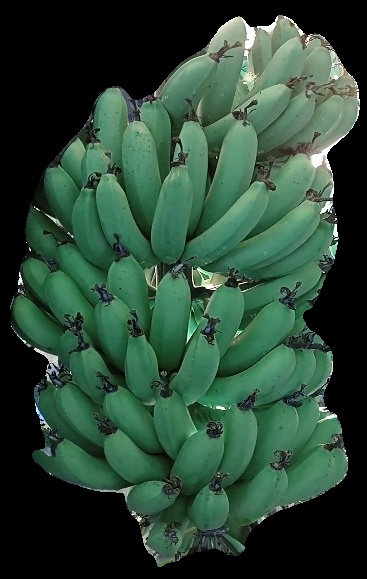
Variety: pachbale
Grade: grade1